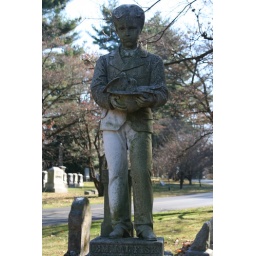
Grave with a boy holding birds in his hat in Lexington Cemetery 11-23-08